Brécourt

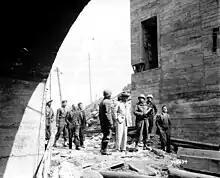
Henry Morgenthau Jr., Gen. John C. H. Lee and Col. Theodore Wyman, inspecting the V-1 launch site of at Brécourt (8 August 1944)

Codenamed "Ölkeller Cherbourg" ("Cherbourg oil cellar"), Brécourt's installations were reused by the German army to store V-2 rockets. Brecourt was variously codenamed was ""Minenlager"" (mine storage) or ""Ersatz B8"" or ""Wasserwerk n°2"". The site was intended to accommodate 30 V-2 rockets, 6 tanks capable of storing 330 tons of liquid oxygen, and equipment for mobile firing units that would utilize firing platforms to be established nearby. When the V-2 program was delayed by technical difficulties and the location was not found appropriate, the German Army abandoned its project to deploy the V-2 missile in Brécourt and became available at the end of 1943.